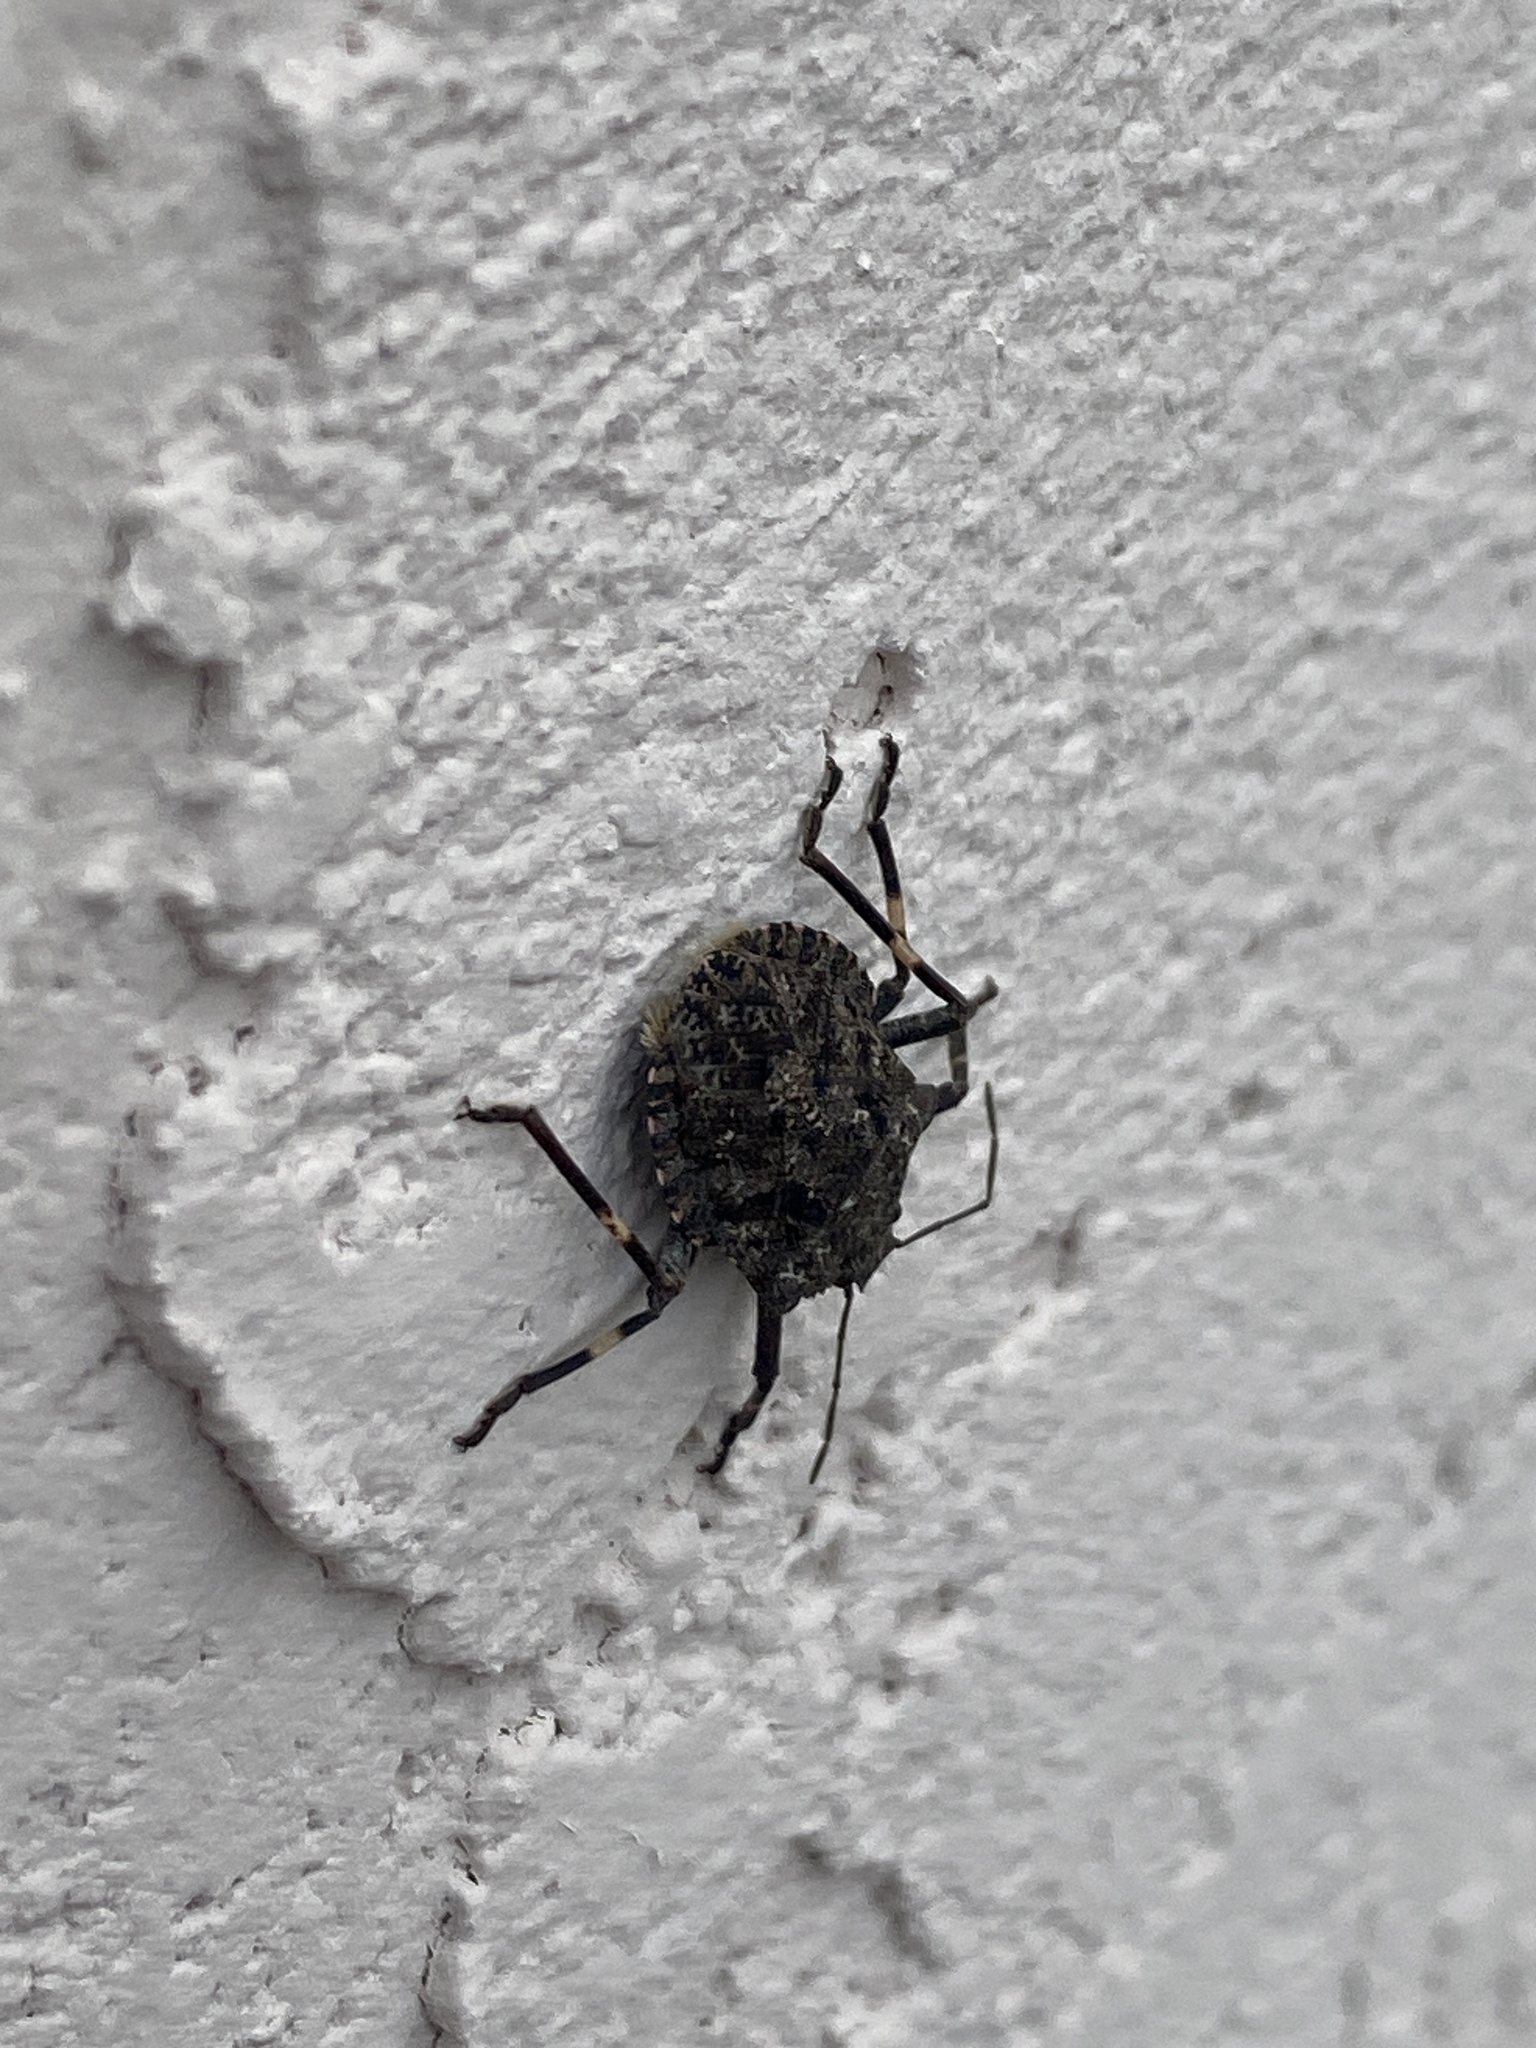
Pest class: stink_bug